George Q. Cannon

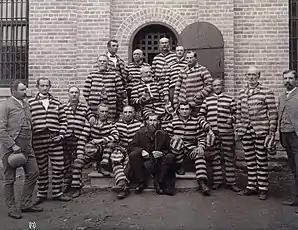
1889 portrait of polygamists in prison, at the Utah Penitentiary, including Cannon, arrested under the Edmunds-Tucker Act

Cannon practiced plural marriage and was married to six women. Cannon frequently spoke in justification of the practice.